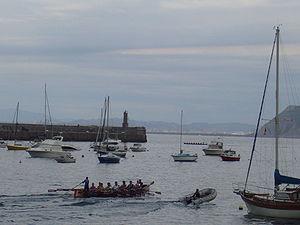
La Société Sportive d'Aviron Castro Urdiales est un club sportif de Castro-Urdiales, en Cantabrie, qui a obtenu d'importants succès tout au long de son histoire. Bien qu'encore non constituée comme société d'aviron, son premier triomphe est la confrontation d'autres traînières de Cantabrie et de Biscaye dans des régates tenue à Santander le 23 juin 1861, en présence de la reine Isabelle II qui était en visite dans la ville. Depuis lors il a participé aux régates dans toutes les catégories et disciplines de banc fixe, dans des batels, trainerillas et traînières.